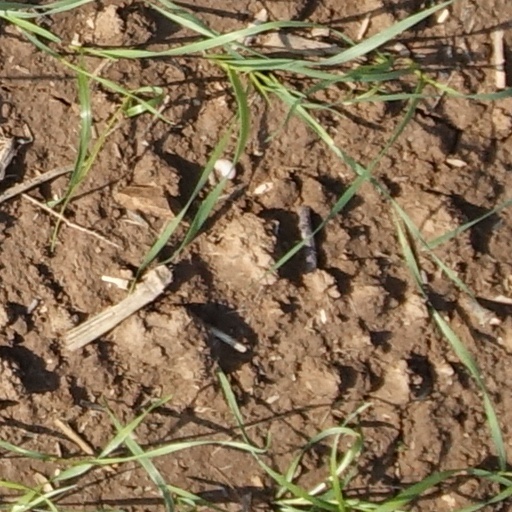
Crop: wheat